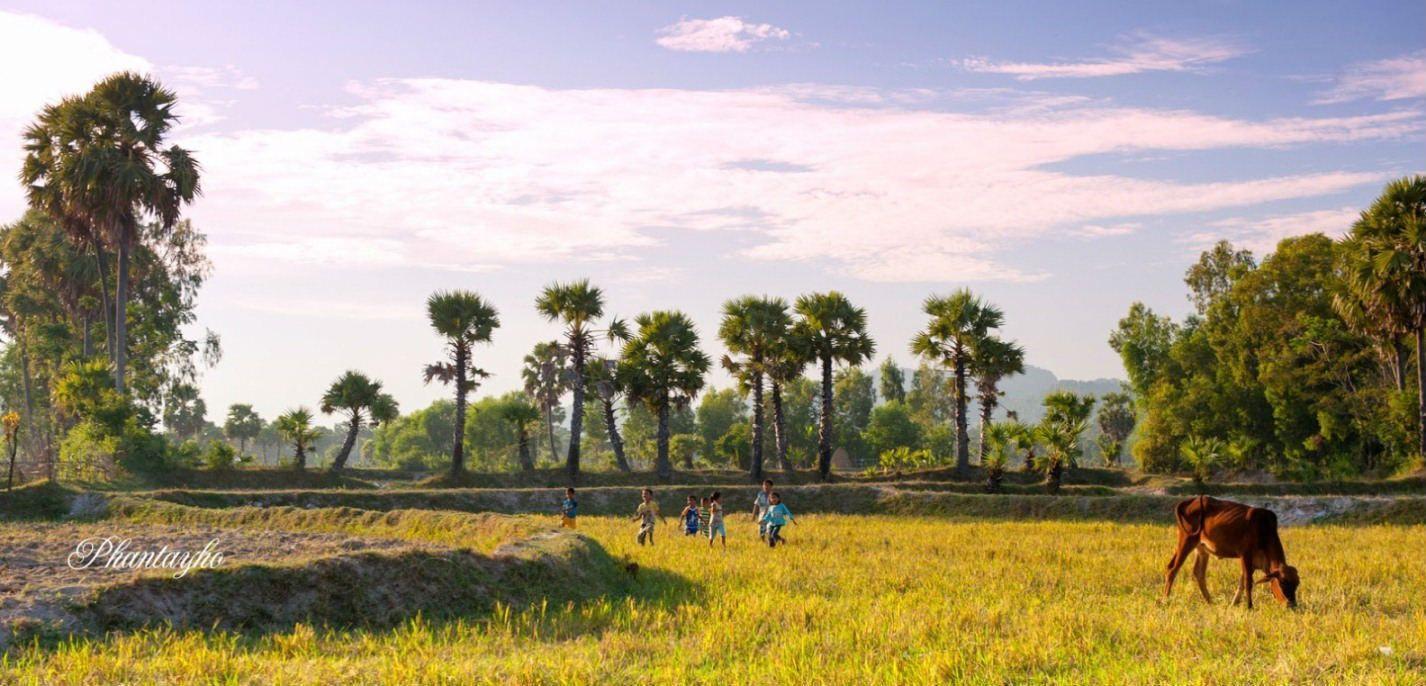
trên cánh đồng có sự xuất hiện của một con bò đang gặm cỏ